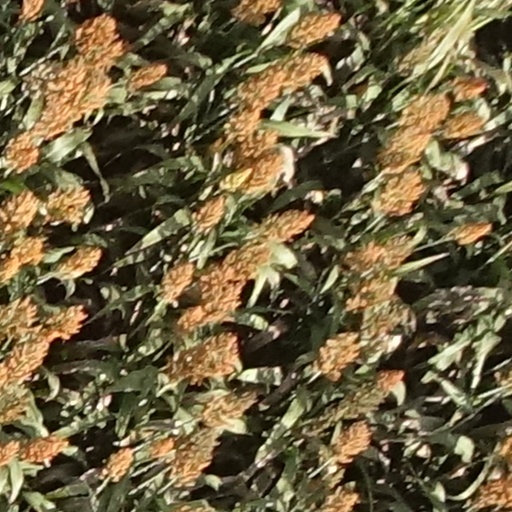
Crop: sorghum